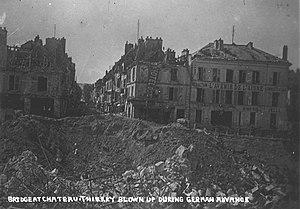
Cette page concerne l'année 1918 du calendrier grégorien.